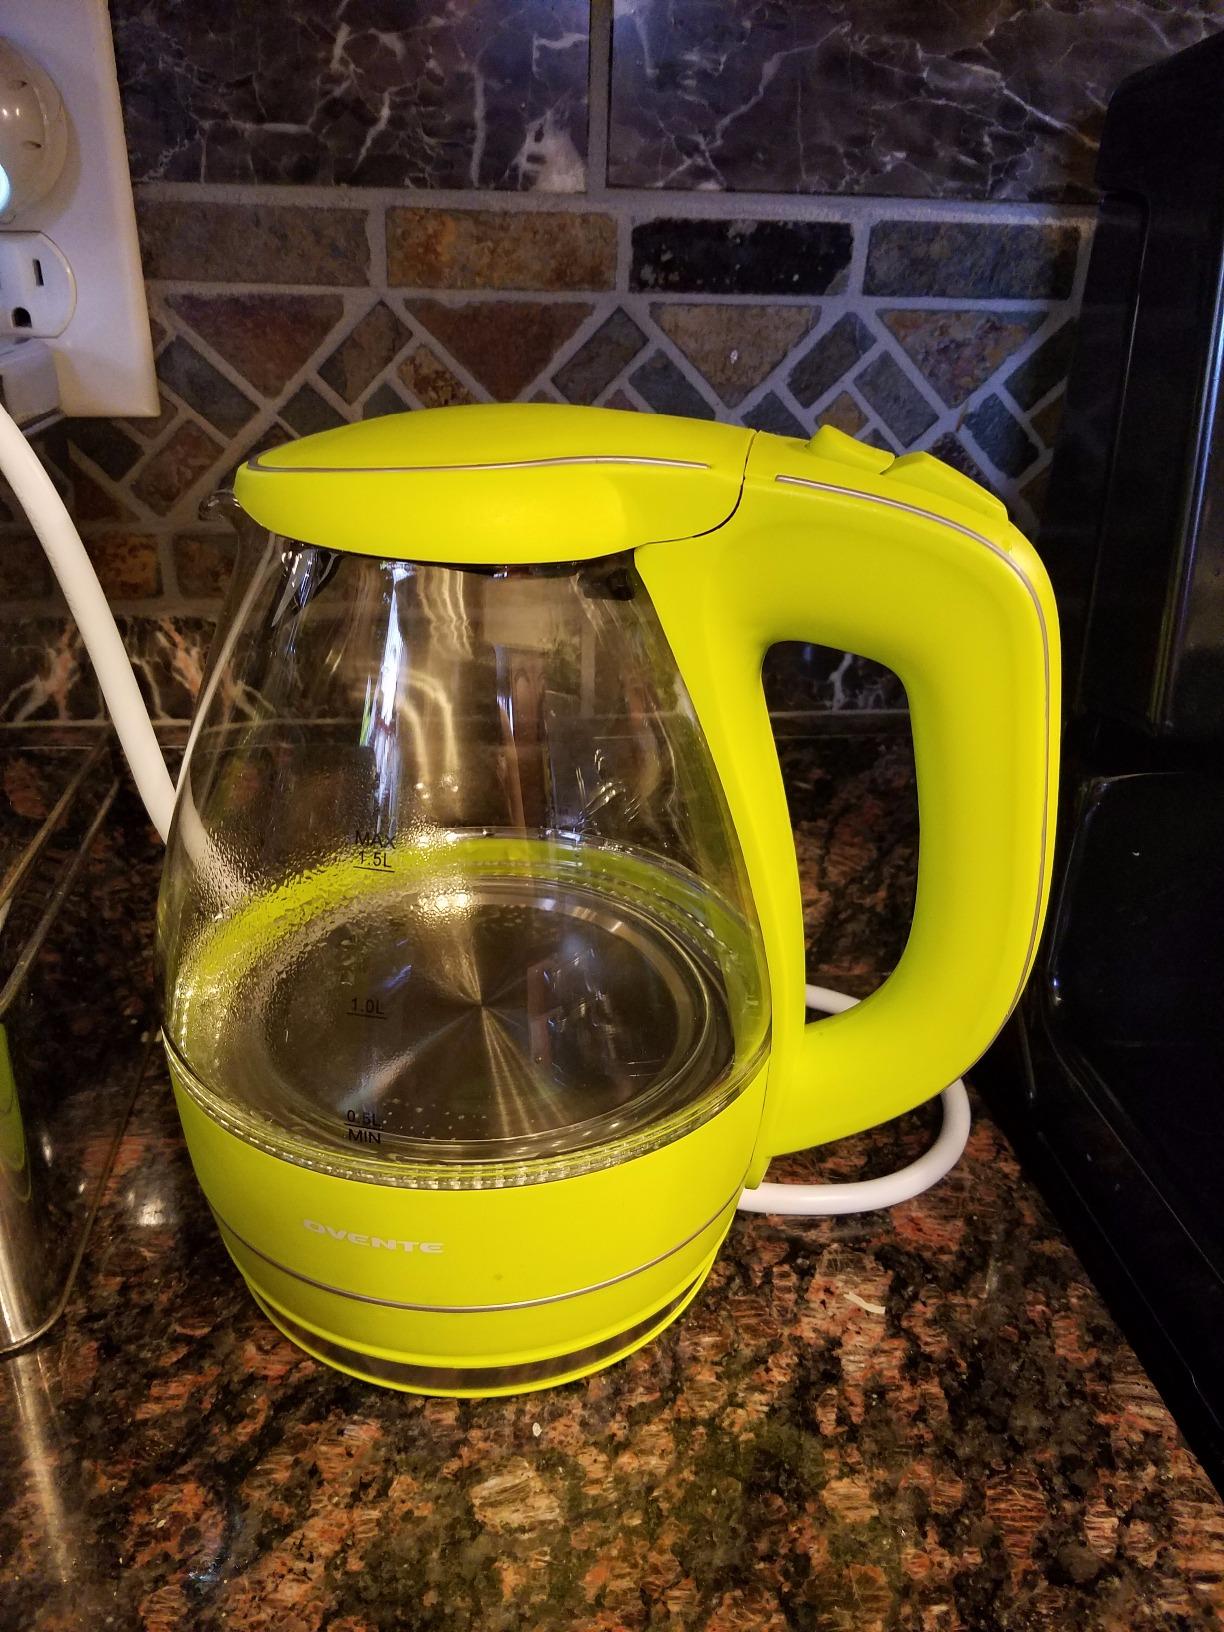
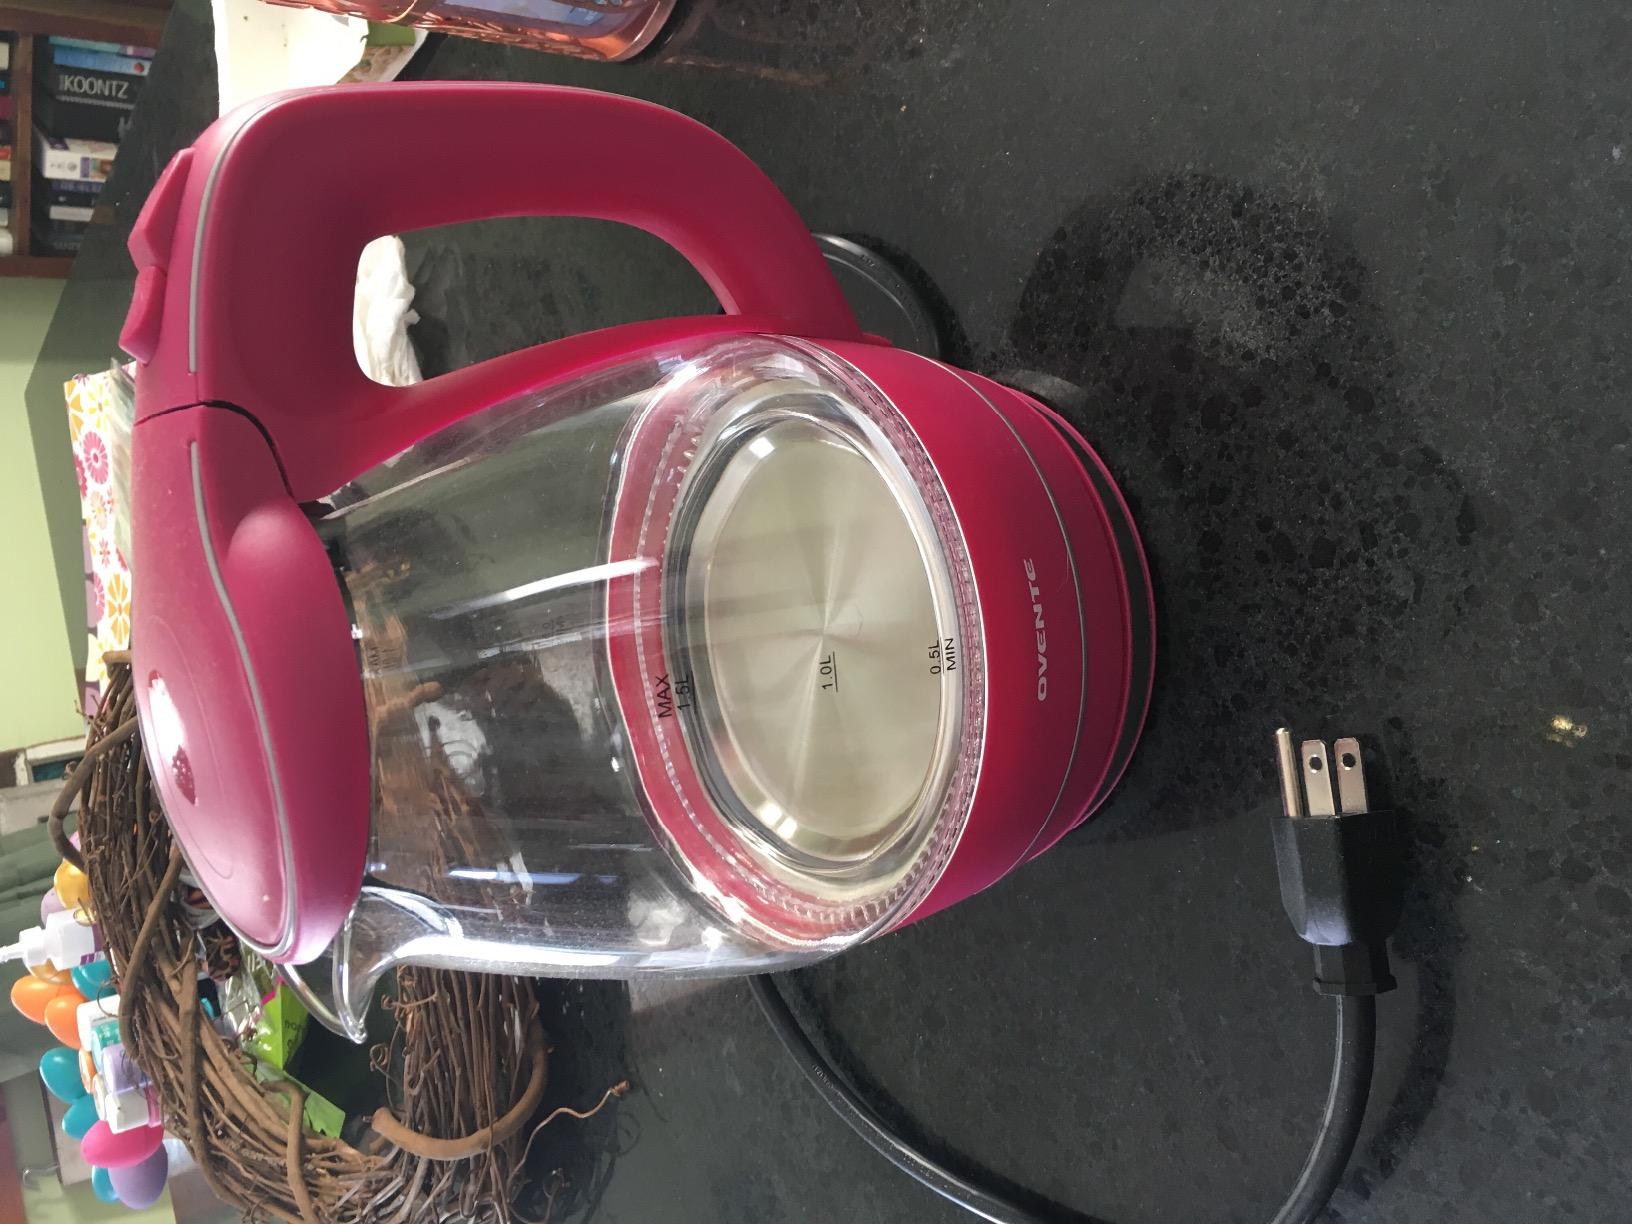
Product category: items_kettle
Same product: no